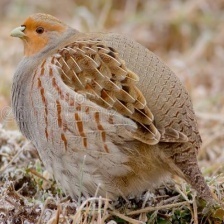
Species: GRAY PARTRIDGE
Scientific name: PERDIX PERDIX
ImageNet parent category: partridge